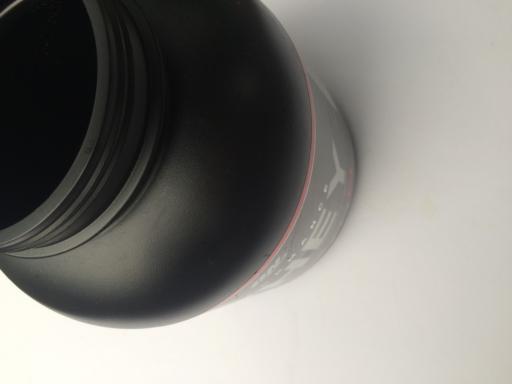
Waste category: plastic